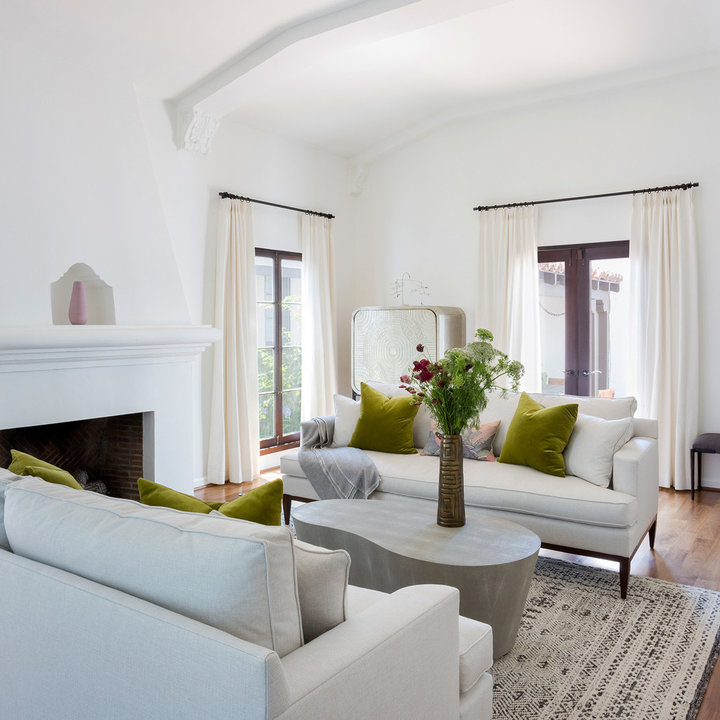
Style: Modern